Colt Delta Elite

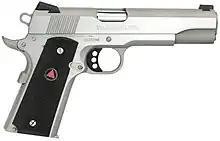
Colt Delta Elite O2020XE (Second Generation 2016-present)

Original release of Colt Delta Elite featuring pebbled texture wrap-around rubber grips and a solid silver aluminum trigger.